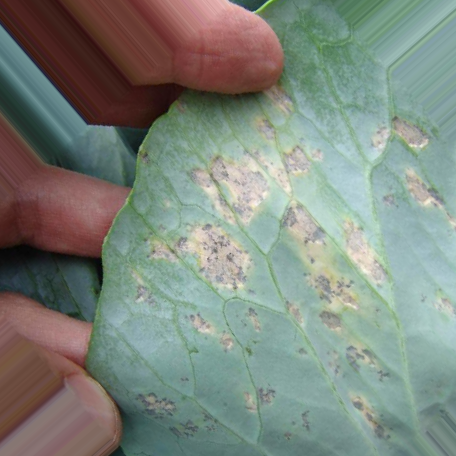
Label: Downy Mildew